Coalbrookdale Museum of Iron

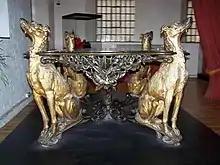
the Deerhound Table

The Coalbrookdale site is also home to Enginuity, an interactive design and technology centre and Darby Houses are on a nearby road.